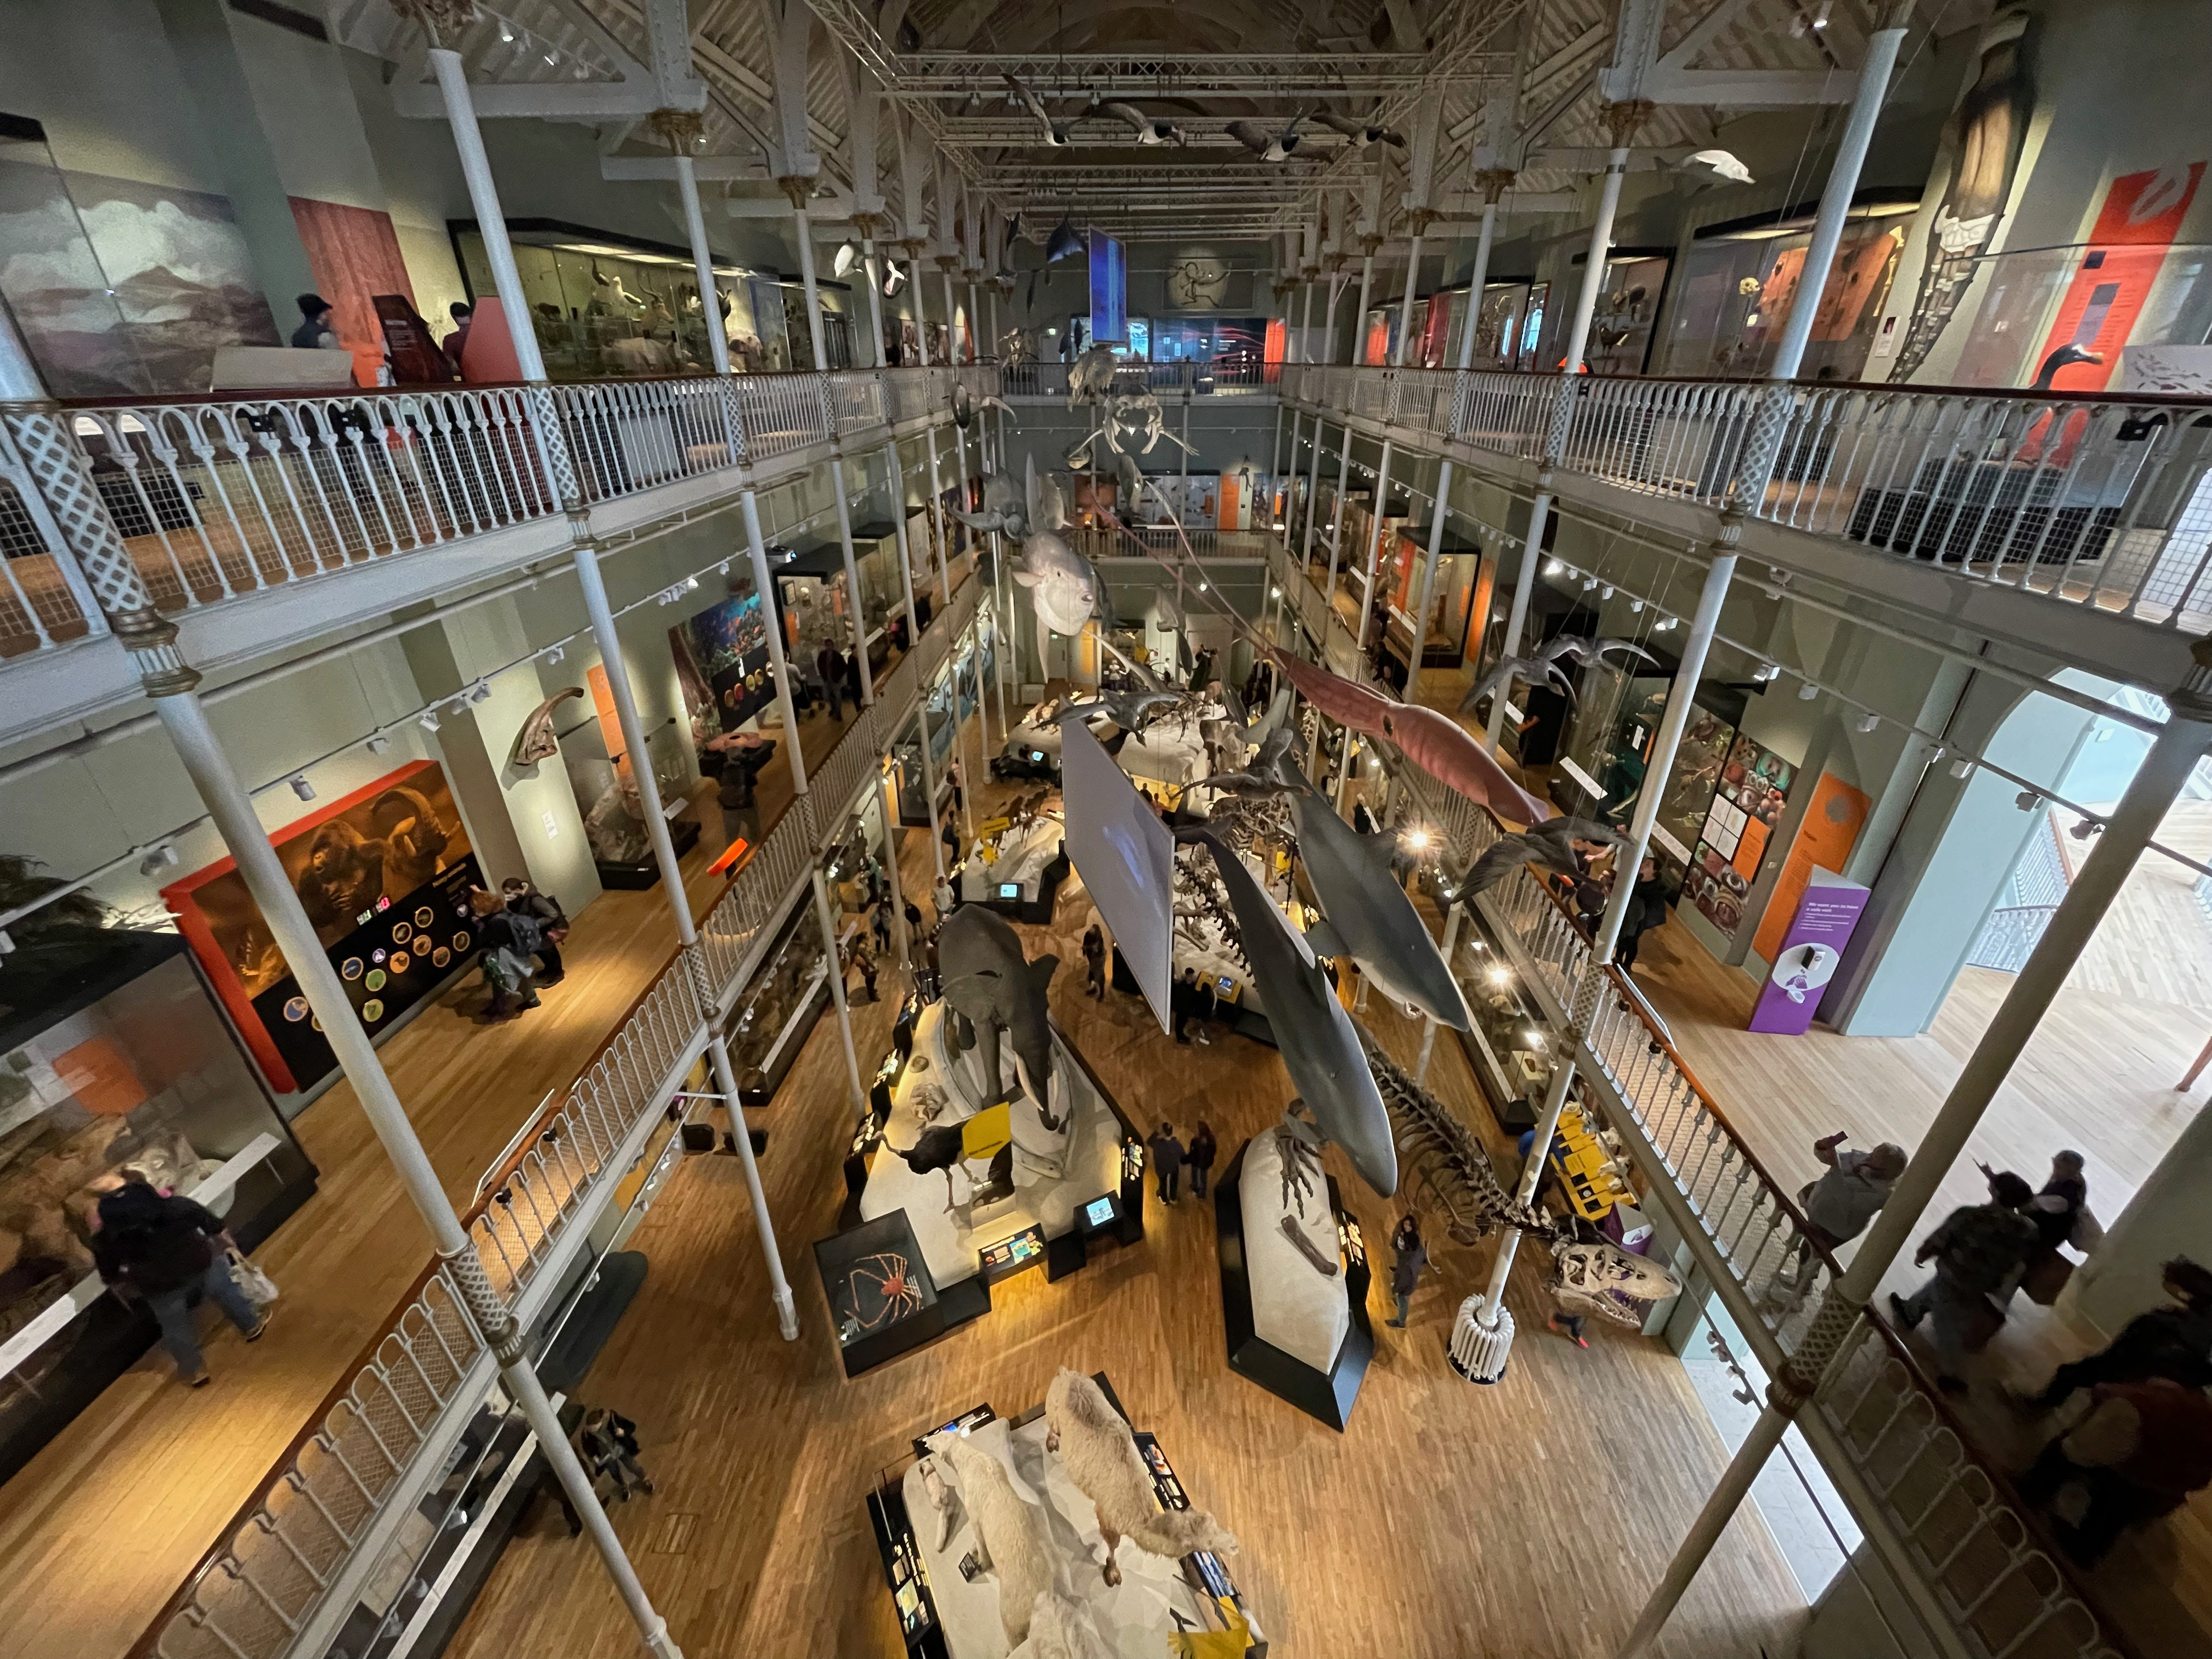
national gallery, edinburgh, science, museum, culture, people, scotland, engineering, hall, flooring, city, retail, machine, event, building, mixed use, service, steel, metal, customer, shopping, factory, wood, airport, electricity, industry